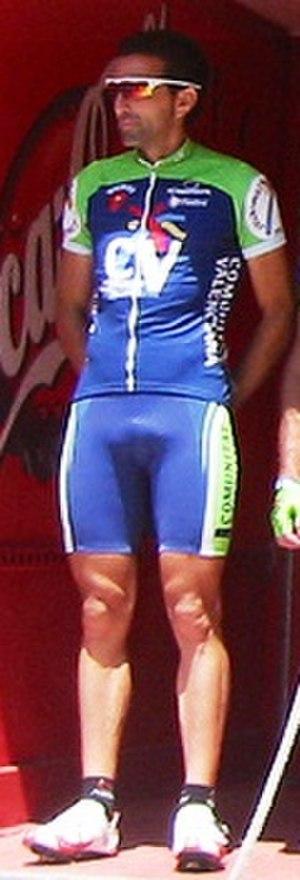
Javier Pascual Rodriguez est un coureur cycliste espagnol des années 2000.